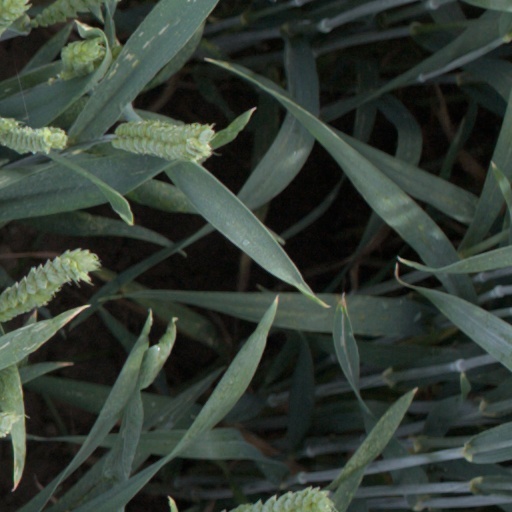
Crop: wheat